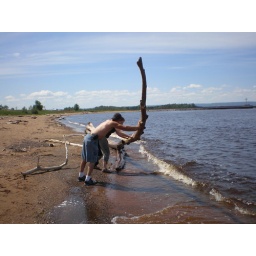
He-Man enlisting She-Ra's help to throw a tree in the lake